Recceswinth

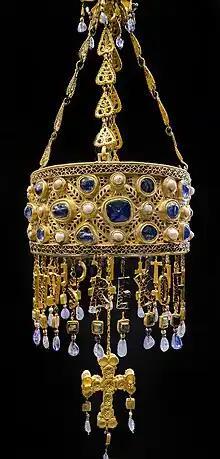
Votive crown of Recceswinth, as found in the treasure of Guarrazar, Spain.

Recceswinth (died 1 September 672) was the Visigothic King of Hispania and Septimania in 649–672. He ruled jointly with his father Chindaswinth until his father's death in 653.